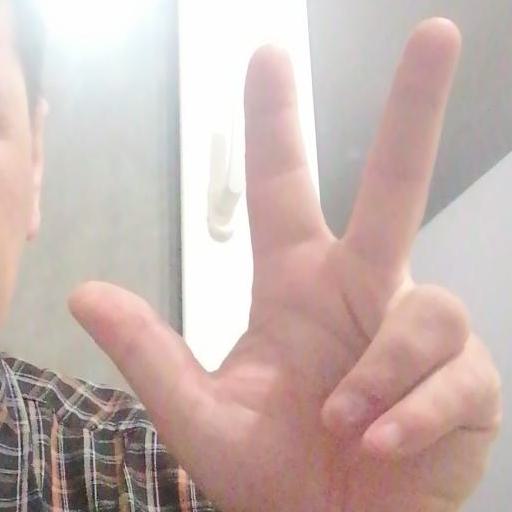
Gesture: three2